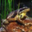
Label: frog